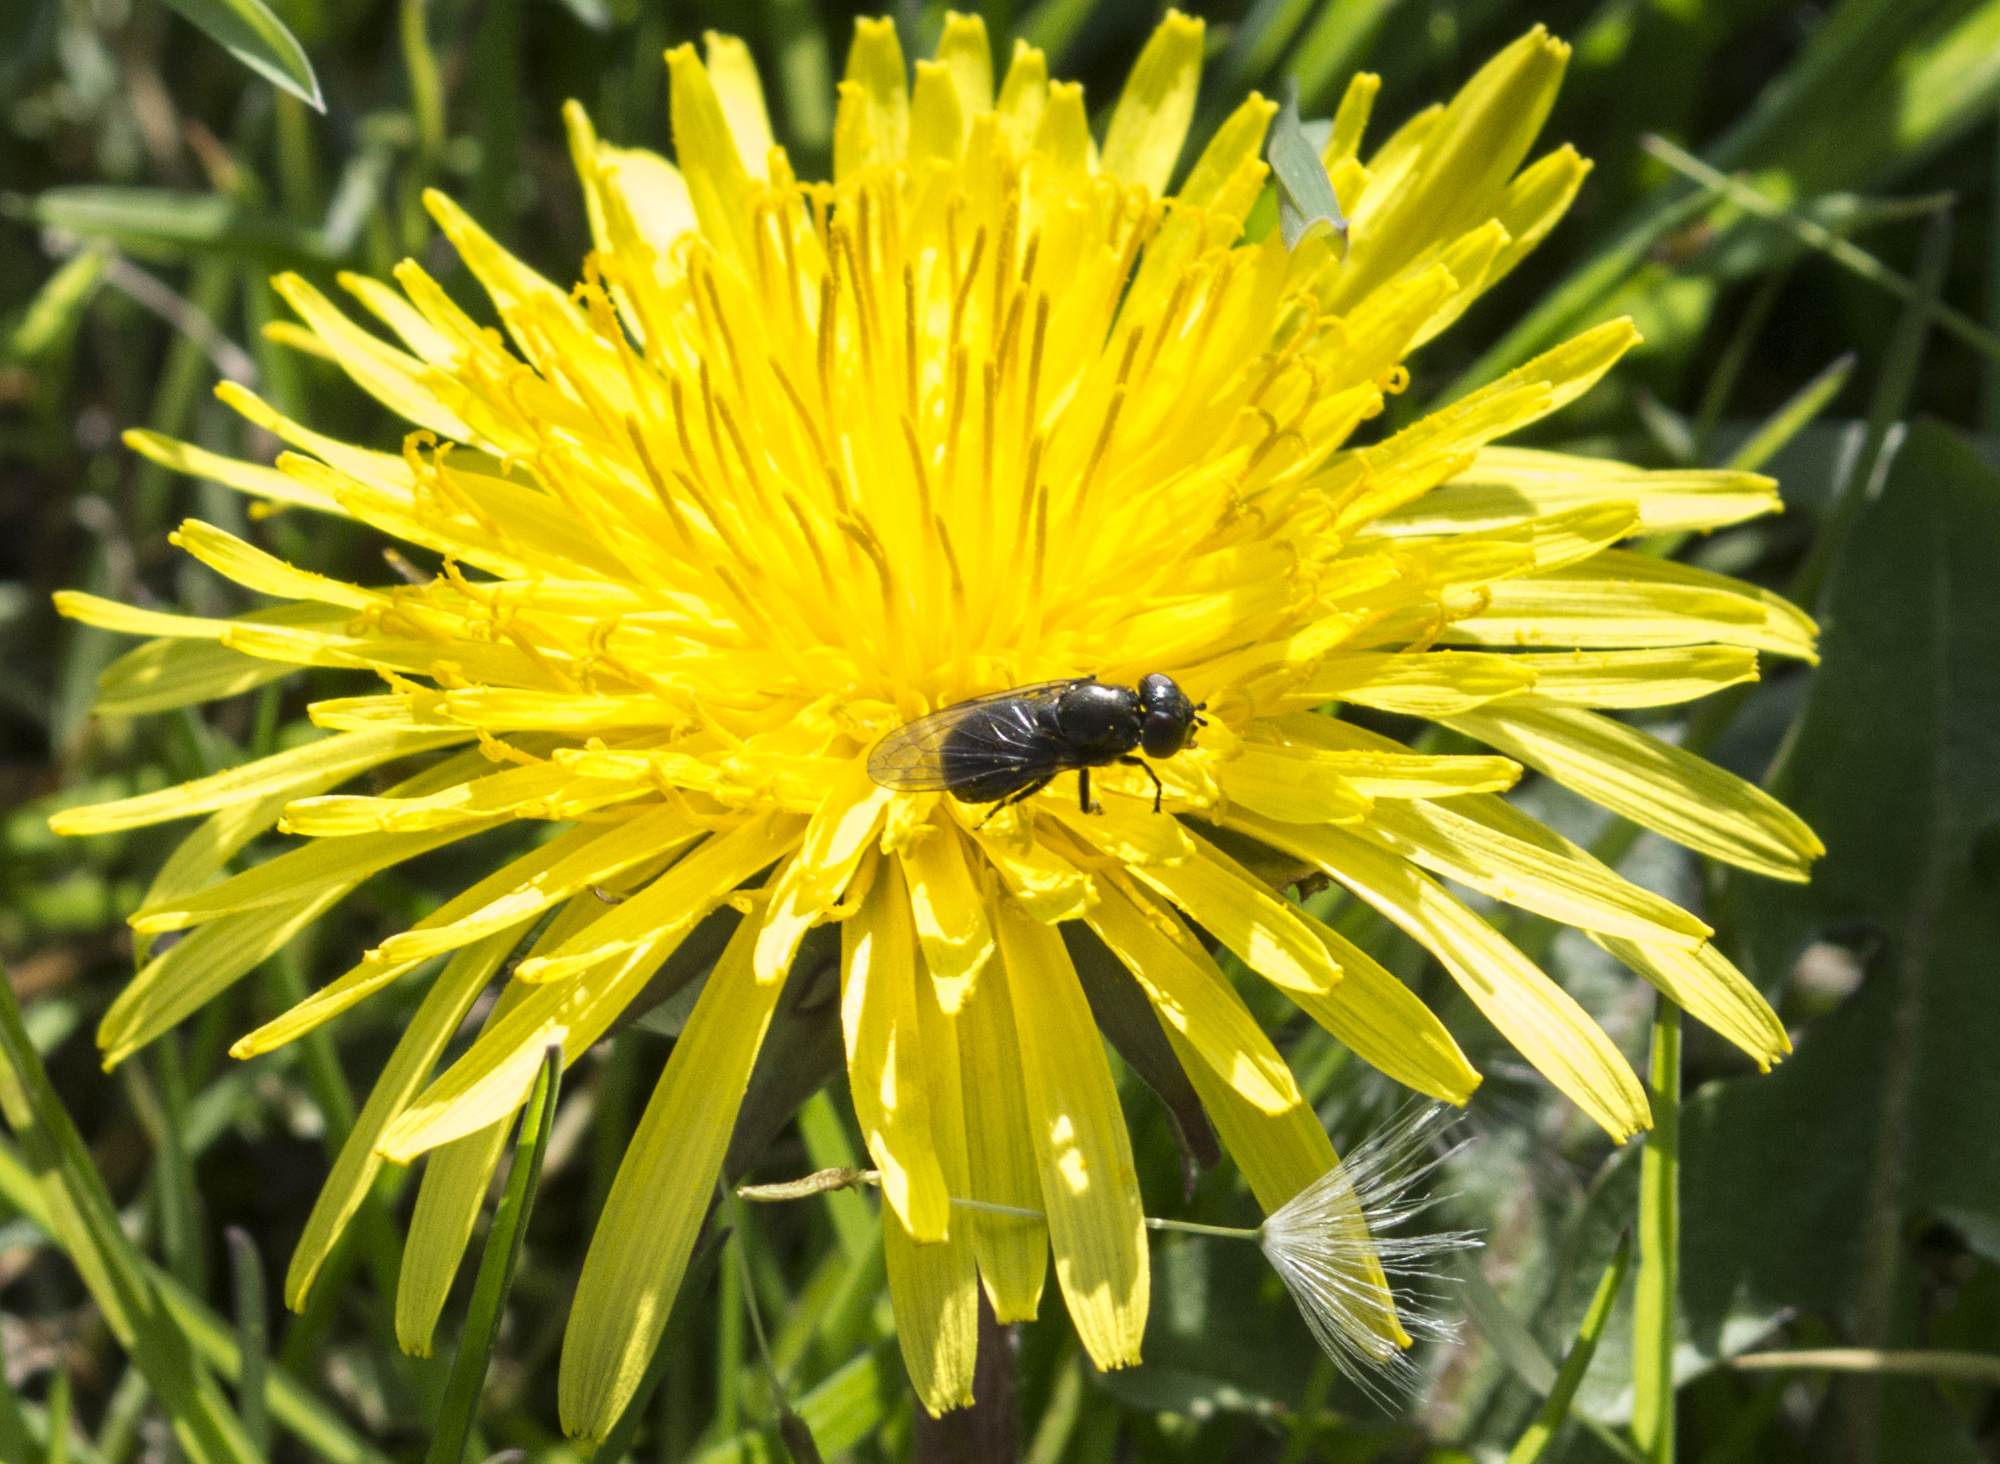
nature, outdoor, plant, photography, dandelion, flower, petal, fly, green, macro, botany, nikon, yellow, closeup, flora, wildflower, close up, nederland, netherlands, zuidholland, animals, outdoorphotography, taraxacumofficinale, paulvandevelde, pdvandevelde, padagudaloma, natuurfotografie, dordrecht, biesbosch, nederlandinfotos, vlieg, hollandse, macro photography, paardebloem, flowering plant, daisy family, plant stem, land plant